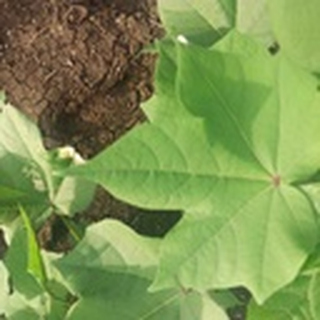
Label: healthy_cotton